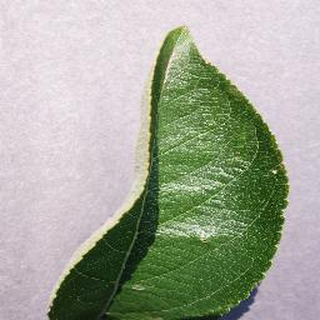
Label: healthy_apple